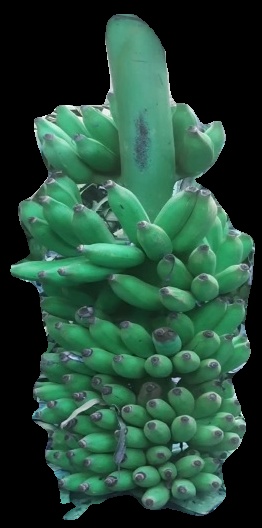
Variety: elakki-bale
Grade: grade1